Rastatt station

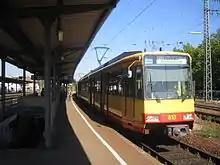
Stadtbahn service in Rastatt station

The station has six platform tracks, all of which are through tracks. Track 1 is the main platform next to the entrance building. The other five tracks are on three island platforms. Deutsche Bahn regional and long distance trains and Karlsruhe Stadtbahn services to and from Baden-Baden operate on tracks 3 and 4. Stadtbahn services to and from the Murg Valley Railway and Freudenstadt operate on tracks 5 and 6. Tracks 1 and 2 are no longer regularly used by passenger services; earlier they were used by cross-border trains on the Rhine Railway.